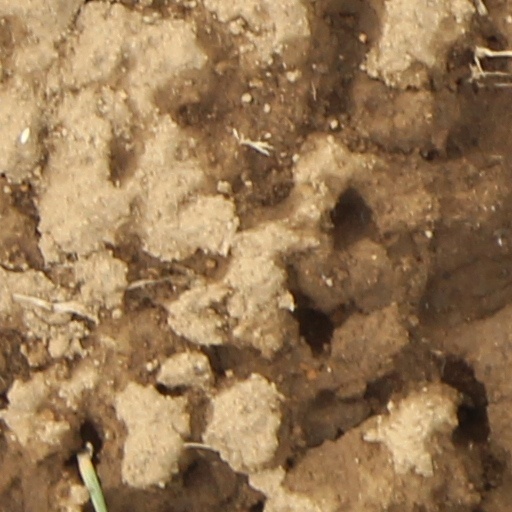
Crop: wheat